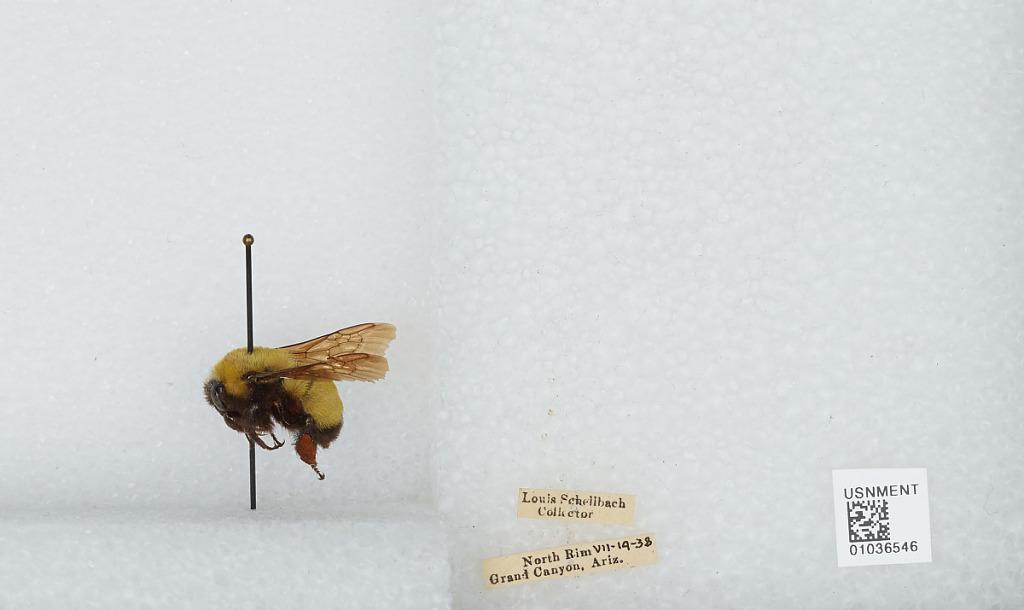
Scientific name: Bombus (Separatobombus) morrisoni Cresson
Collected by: L. Schellbach
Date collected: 1938-7-19
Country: United States
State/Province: Arizona
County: Coconino
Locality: North Rim
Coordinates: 36.2106, -112.061